Shigisan Castle

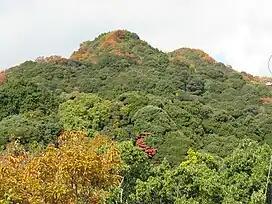
Mt Shigi (Shigisan Castle)

was a Japanese castle of the Sengoku period, controlled by the Kizawa and Matsunaga clans. There are little remains of the castle on the present day site, just some moats and earthworks.